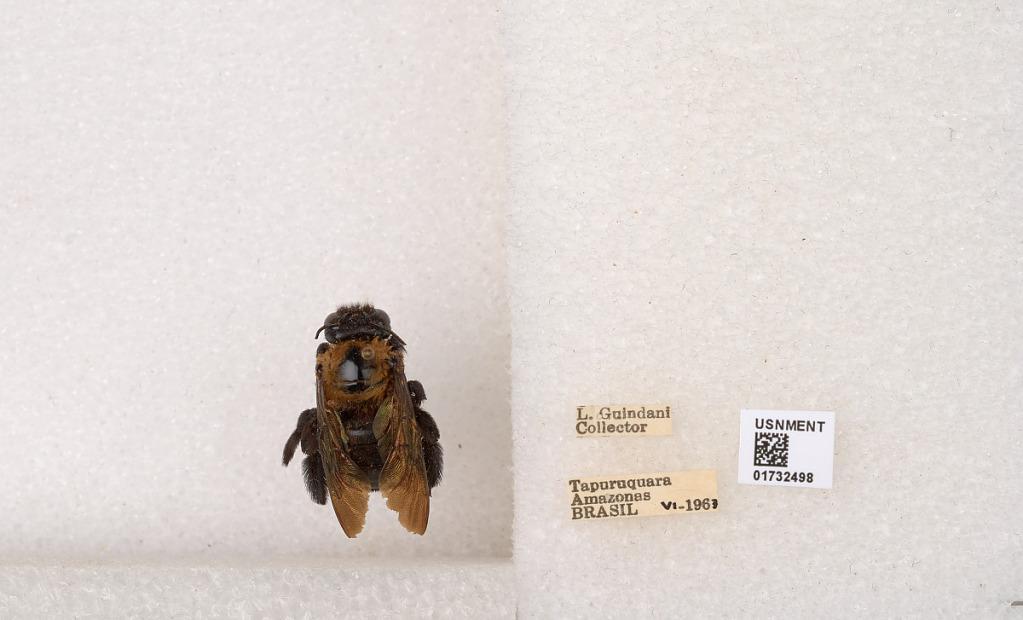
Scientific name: Xylocopa (Neoxylocopa) aurulenta (Fabricius)
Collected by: L. Guindani
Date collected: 1963-6-1
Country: Brazil
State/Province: Amazonas
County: Santa Isabel do Rio Negro
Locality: Tapuruquara
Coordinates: -0.41389, -65.0192